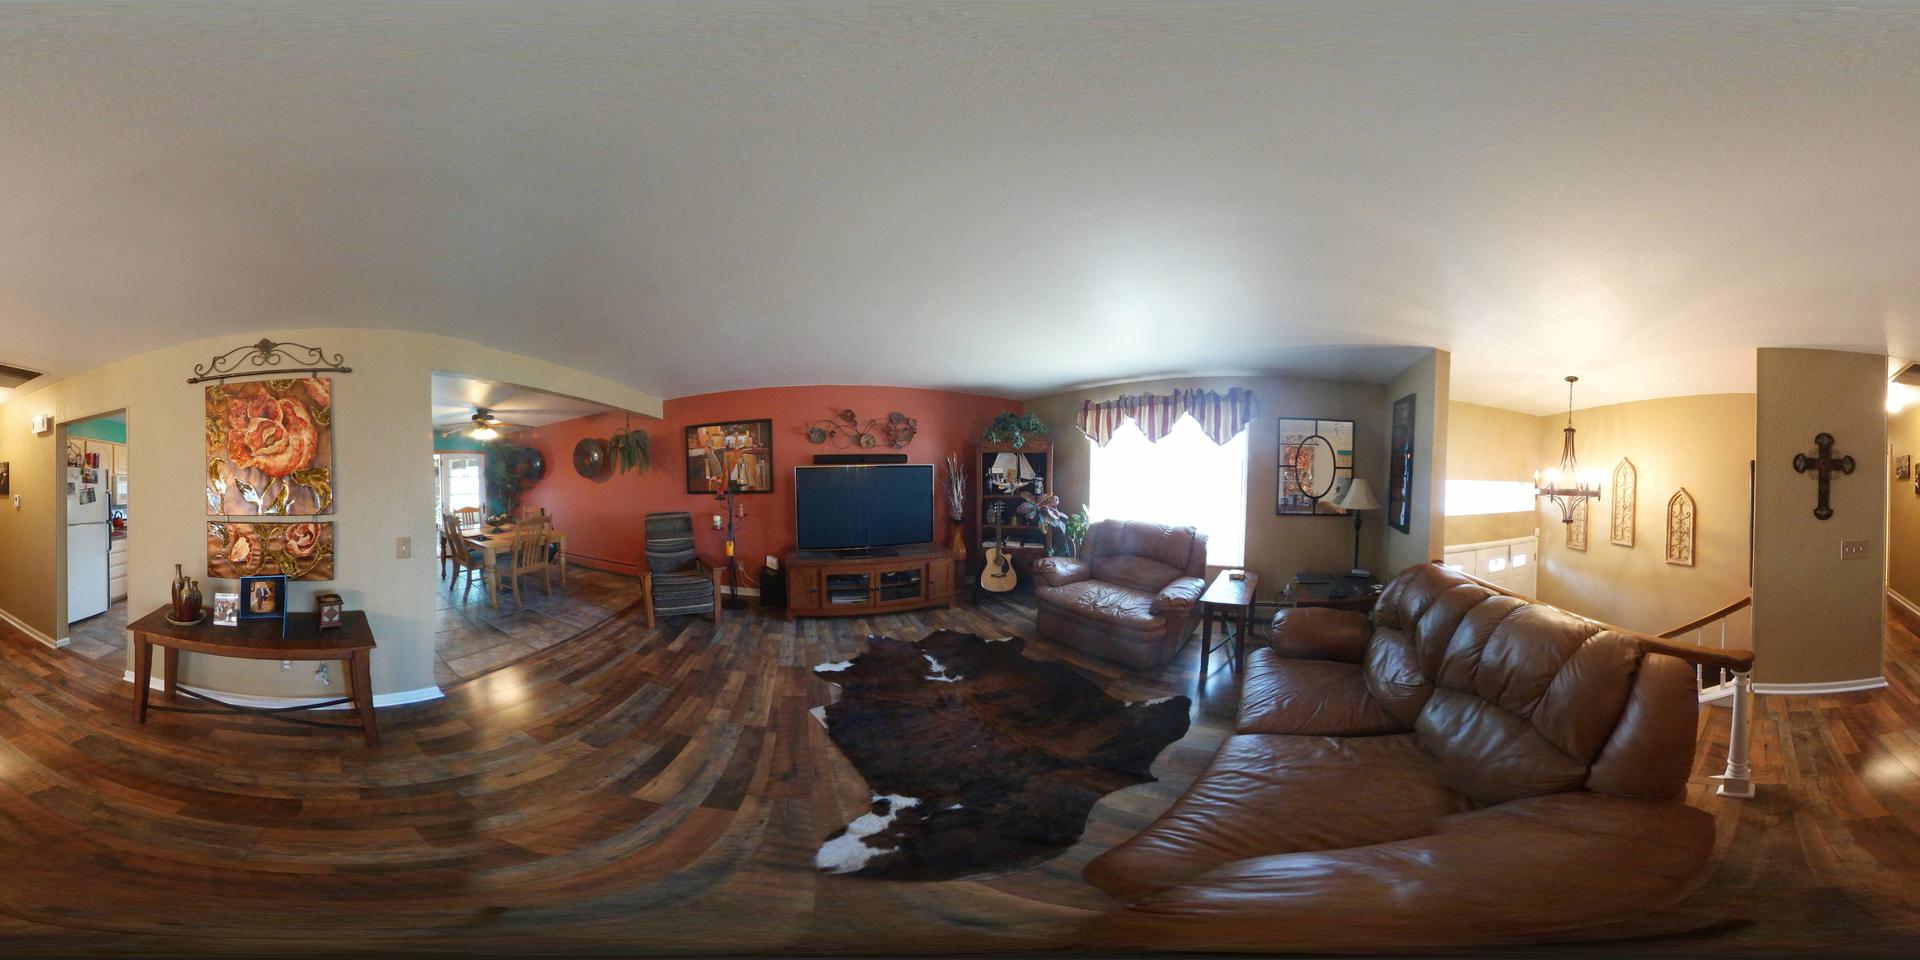
Referred object: the tall guitar-shaped vase next to the TV

Referred object: Turn right to face the large leather sectional sofa.

Referred object: the armchair opposite the TV